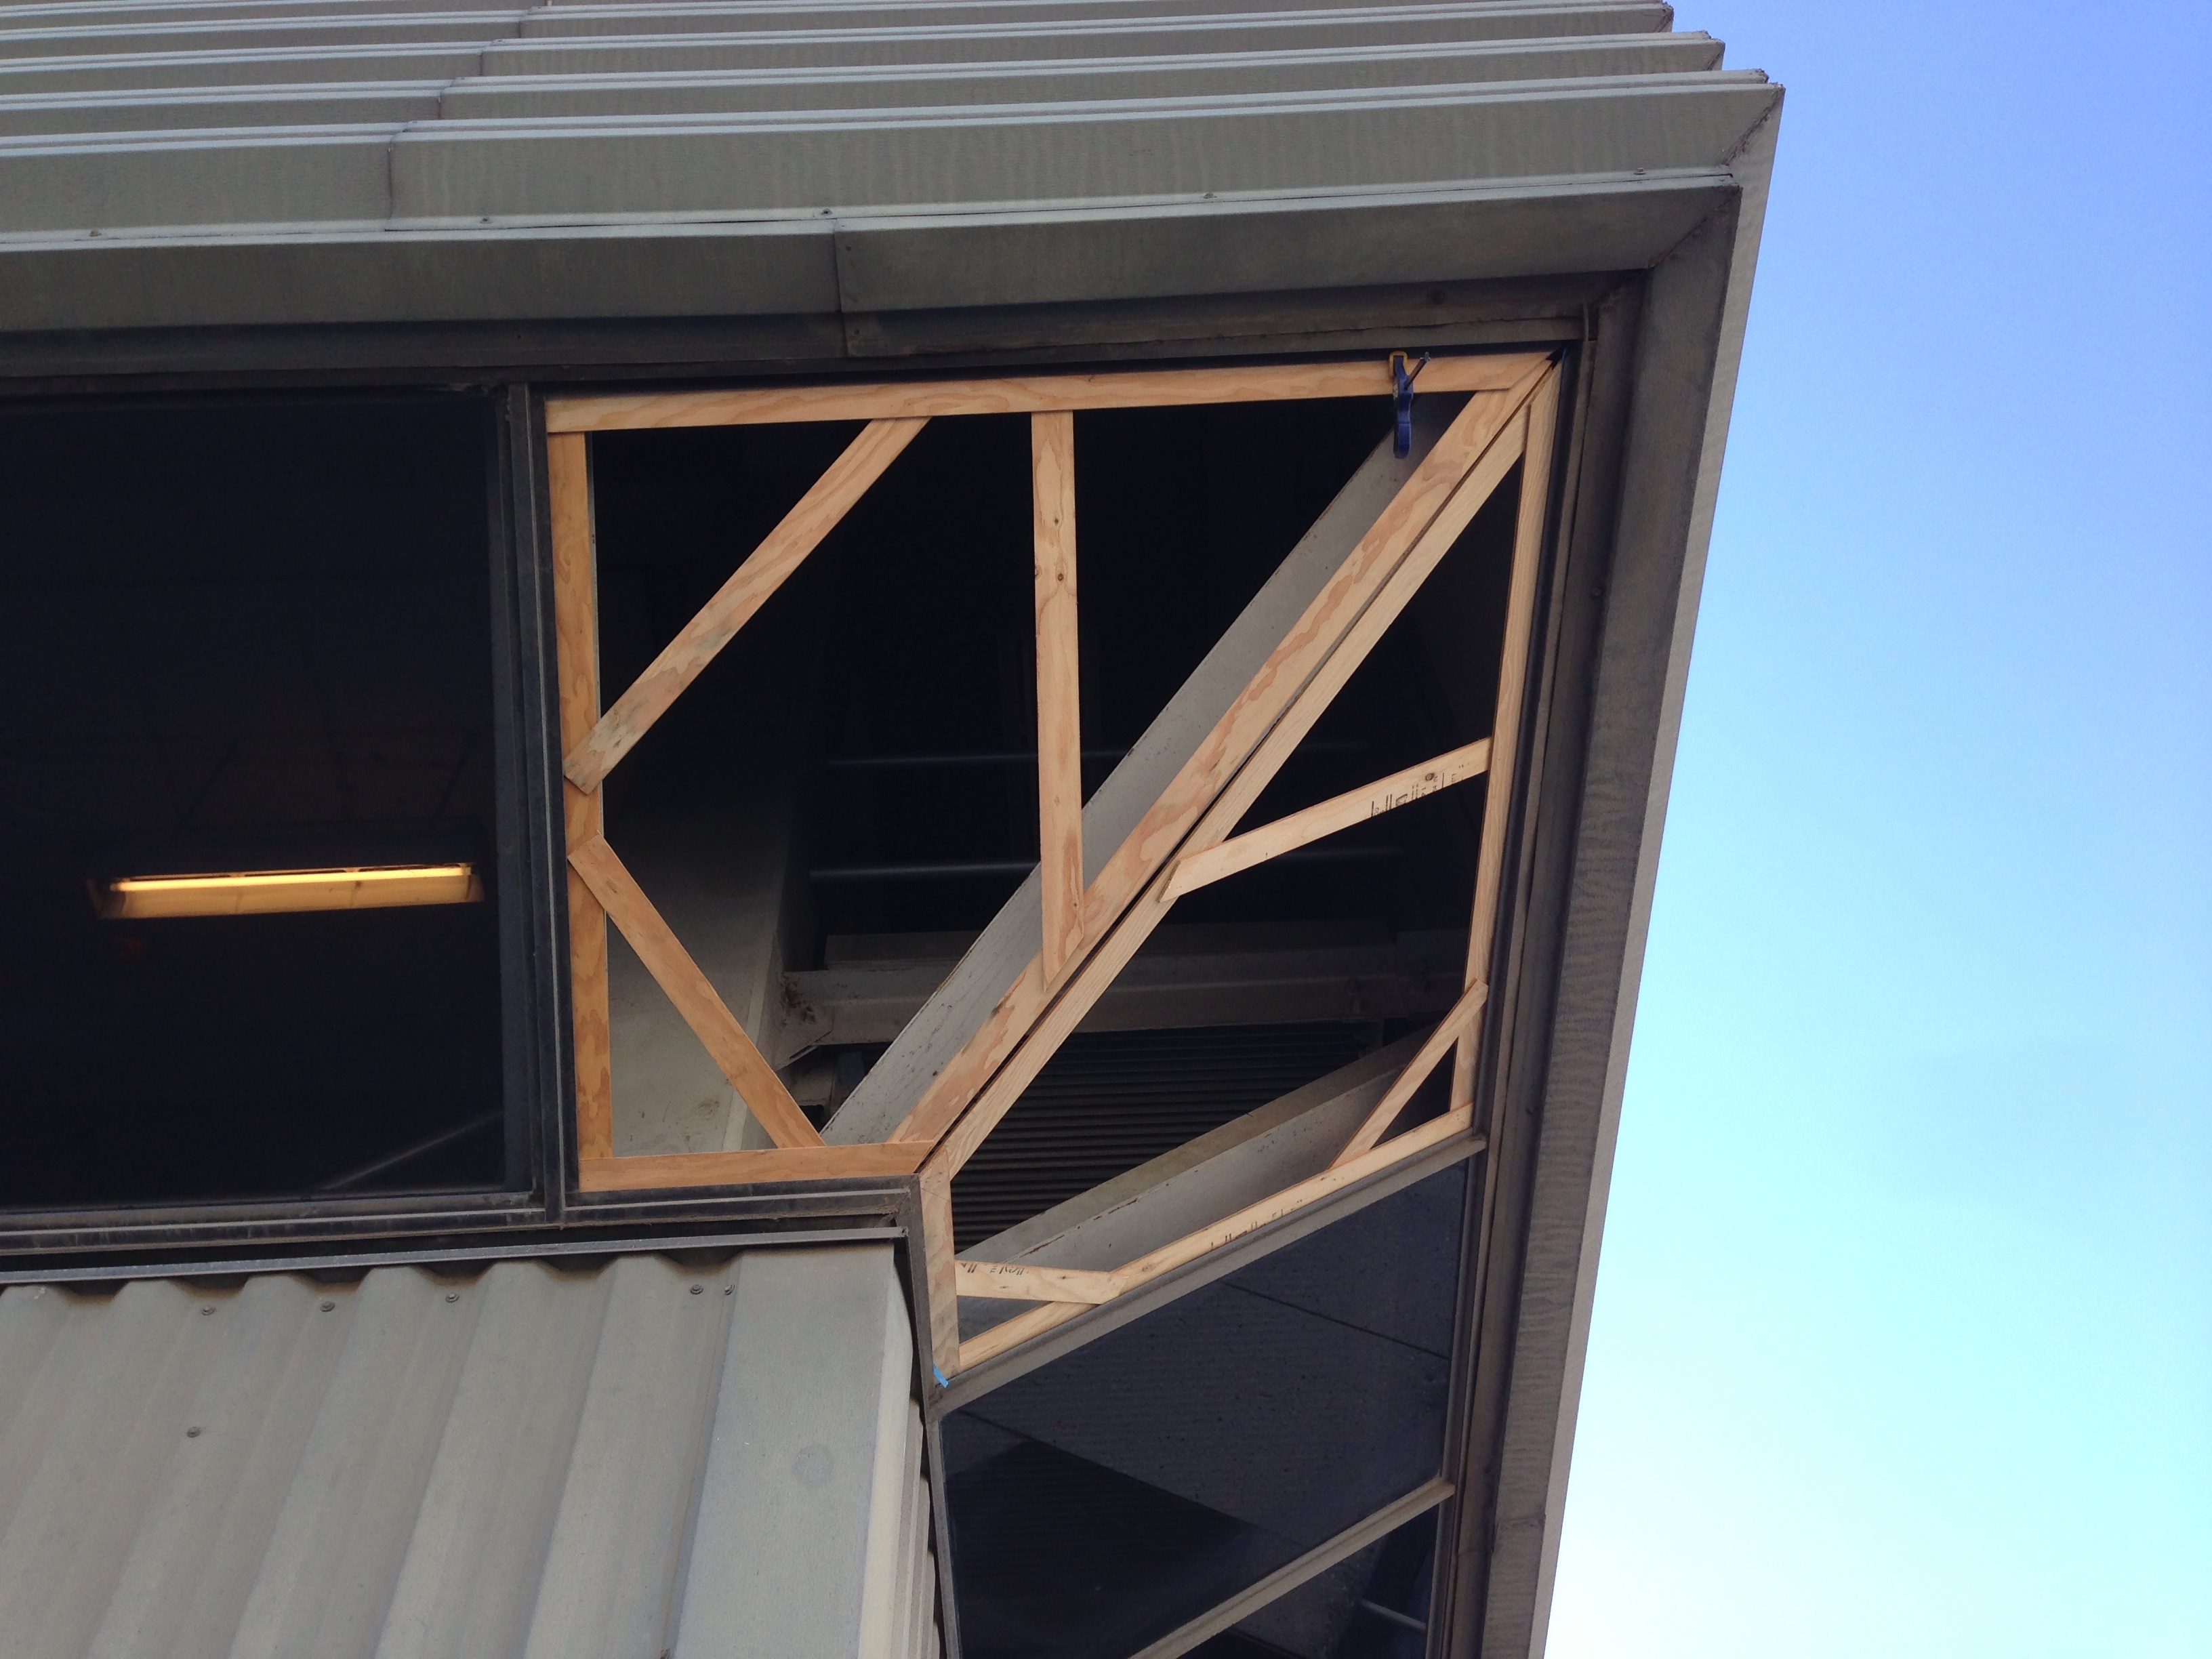
architecture, wood, house, window, glass, roof, shed, facade, lighting, bronze, template, daylighting, outdoor structure